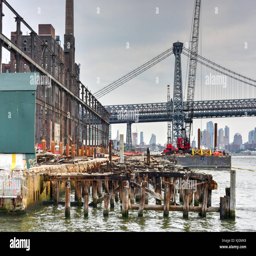
view and abandoned a city